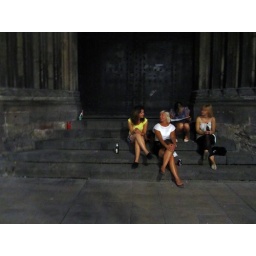
Girls in the church door